Copernicium

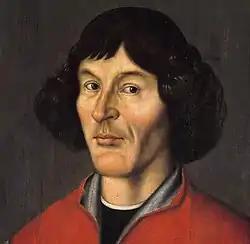

Using Mendeleev's nomenclature for unnamed and undiscovered elements, copernicium should be known as "eka-mercury". In 1979, IUPAC published recommendations according to which the element was to be called "ununbium" (with the corresponding symbol of "Uub"), a systematic element name as a placeholder, until the element was discovered (and the discovery then confirmed) and a permanent name was decided on. Although widely used in the chemical community on all levels, from chemistry classrooms to advanced textbooks, the recommendations were mostly ignored among scientists in the field, who either called it "element 112", with the symbol of "E112", "(112)", or even simply "112".